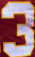
Number: 3